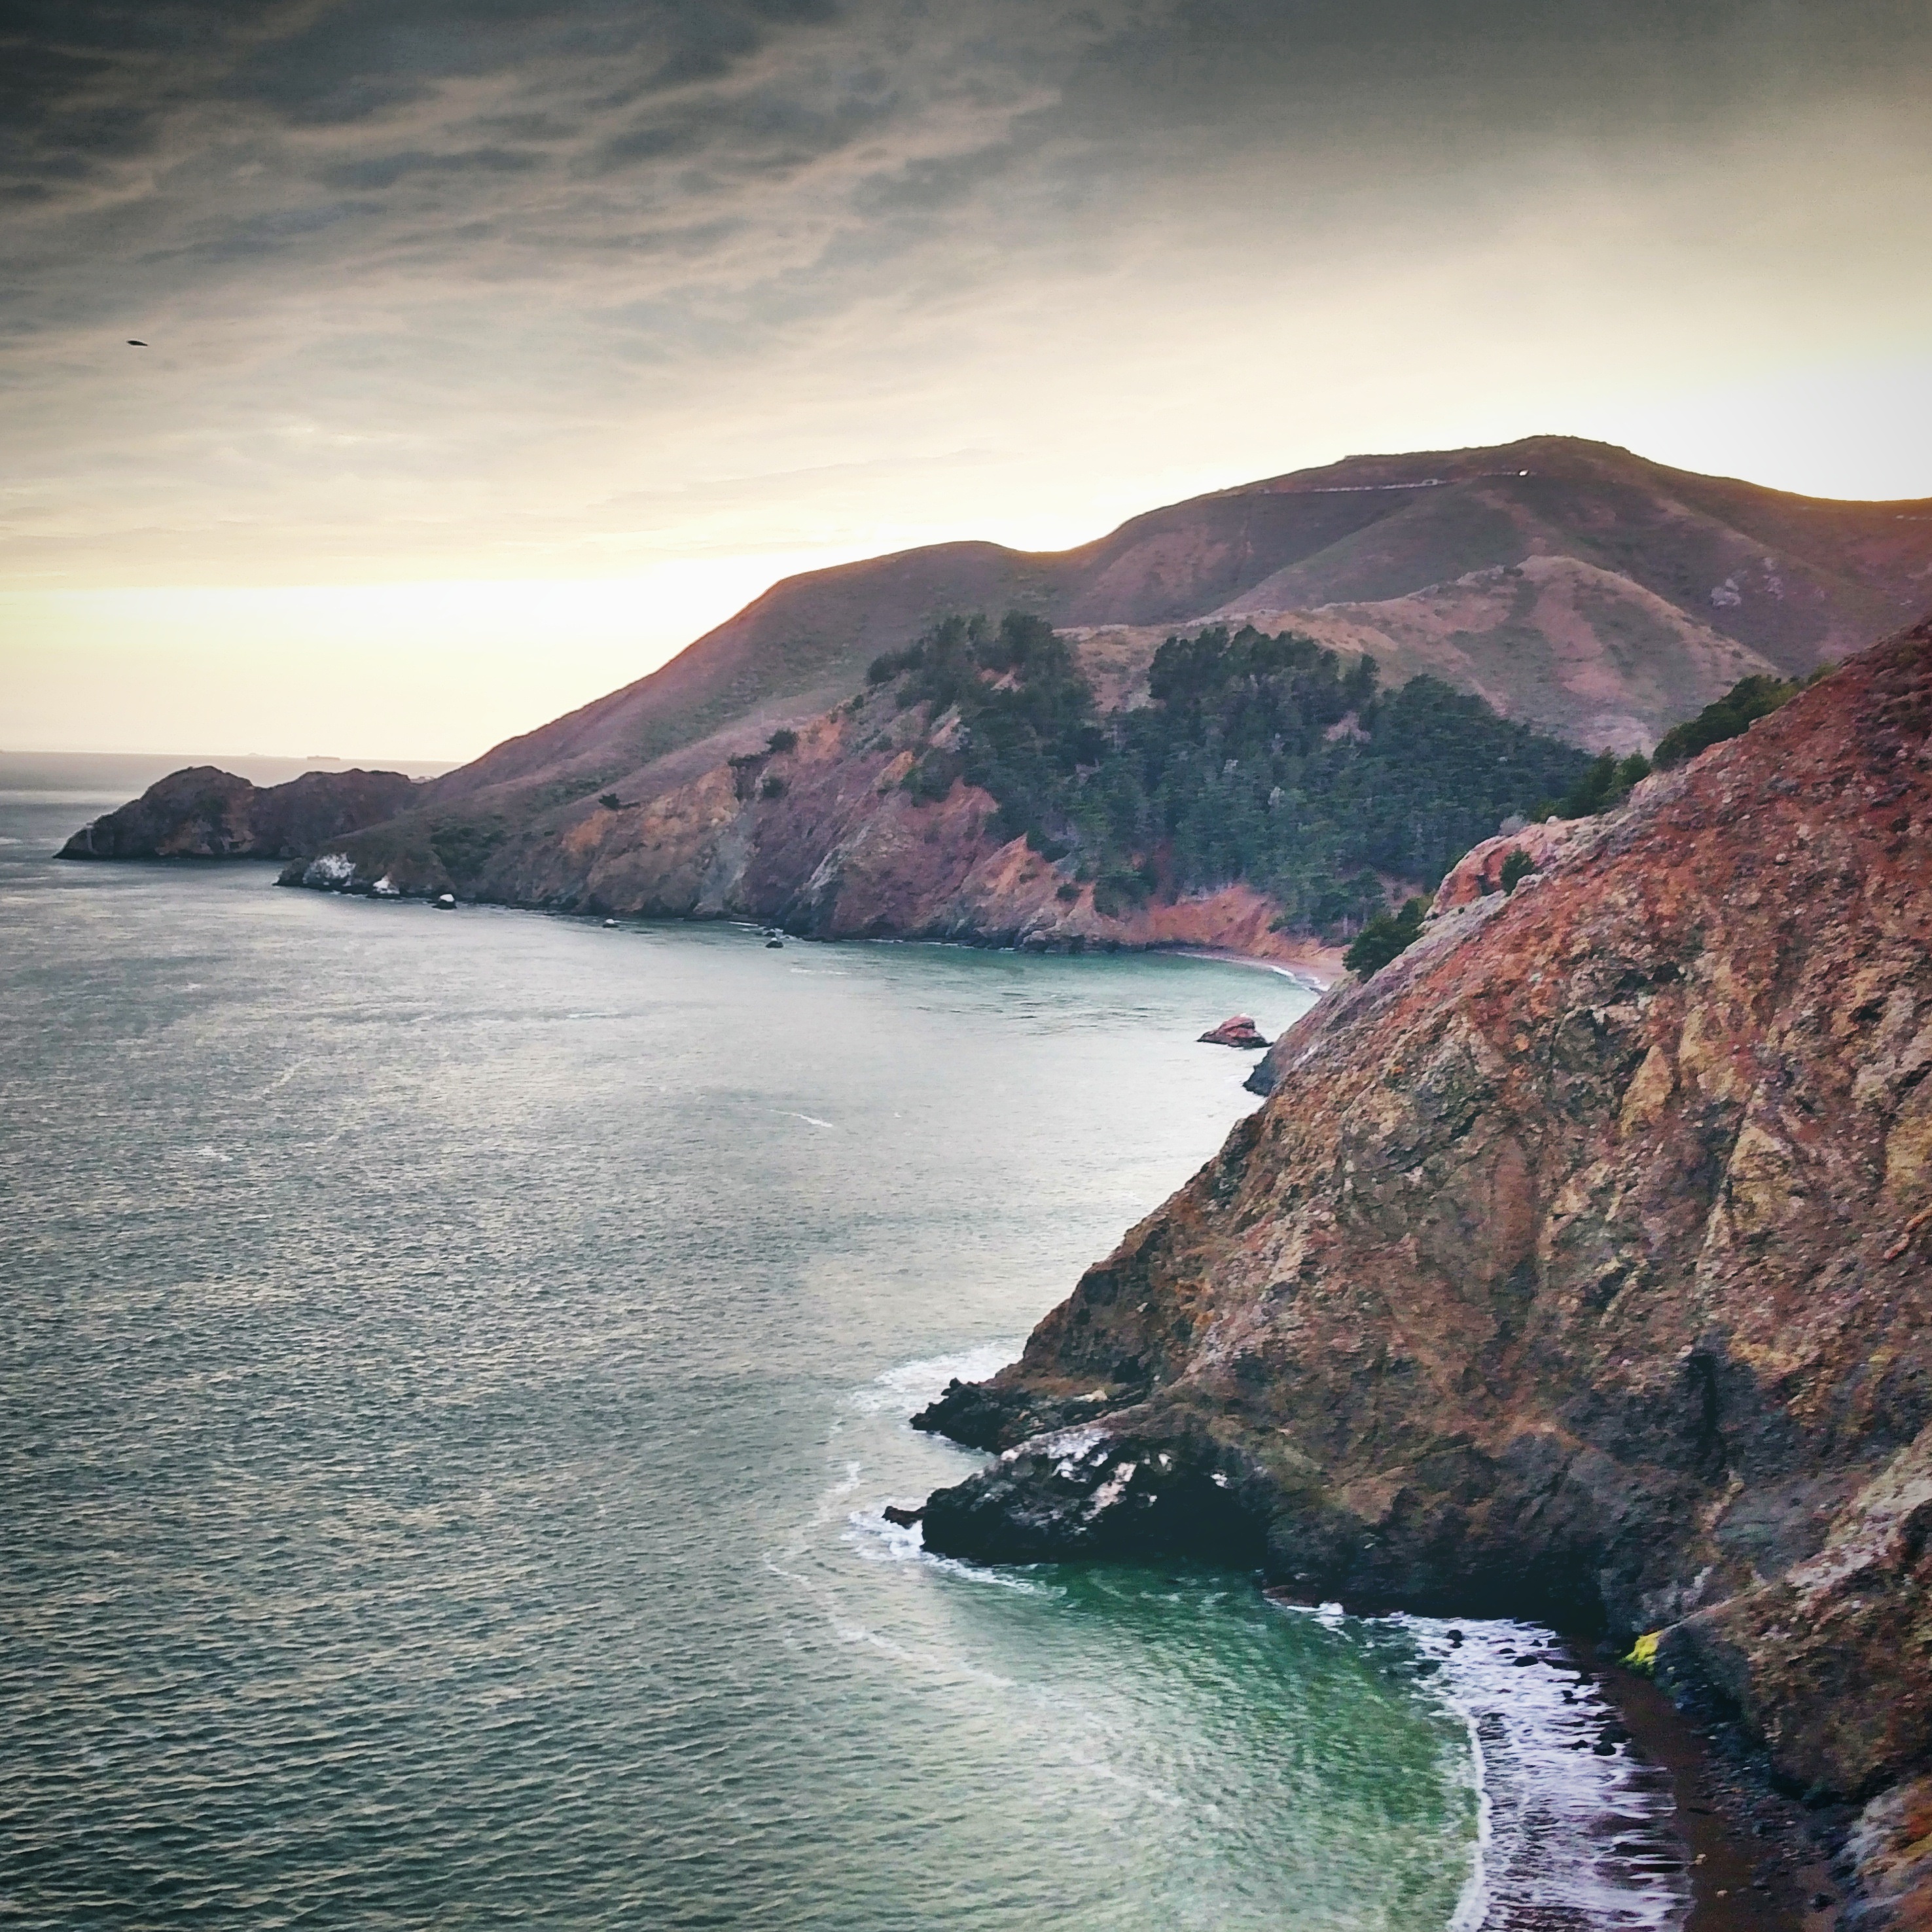
beach, landscape, sea, coast, nature, rock, ocean, mountain, cloud, shore, wave, lake, cliff, cove, bay, fjord, terrain, body of water, loch, cape, landform, geographical feature